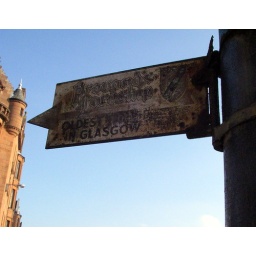
A rusty old sign on the High Street in glasgow.